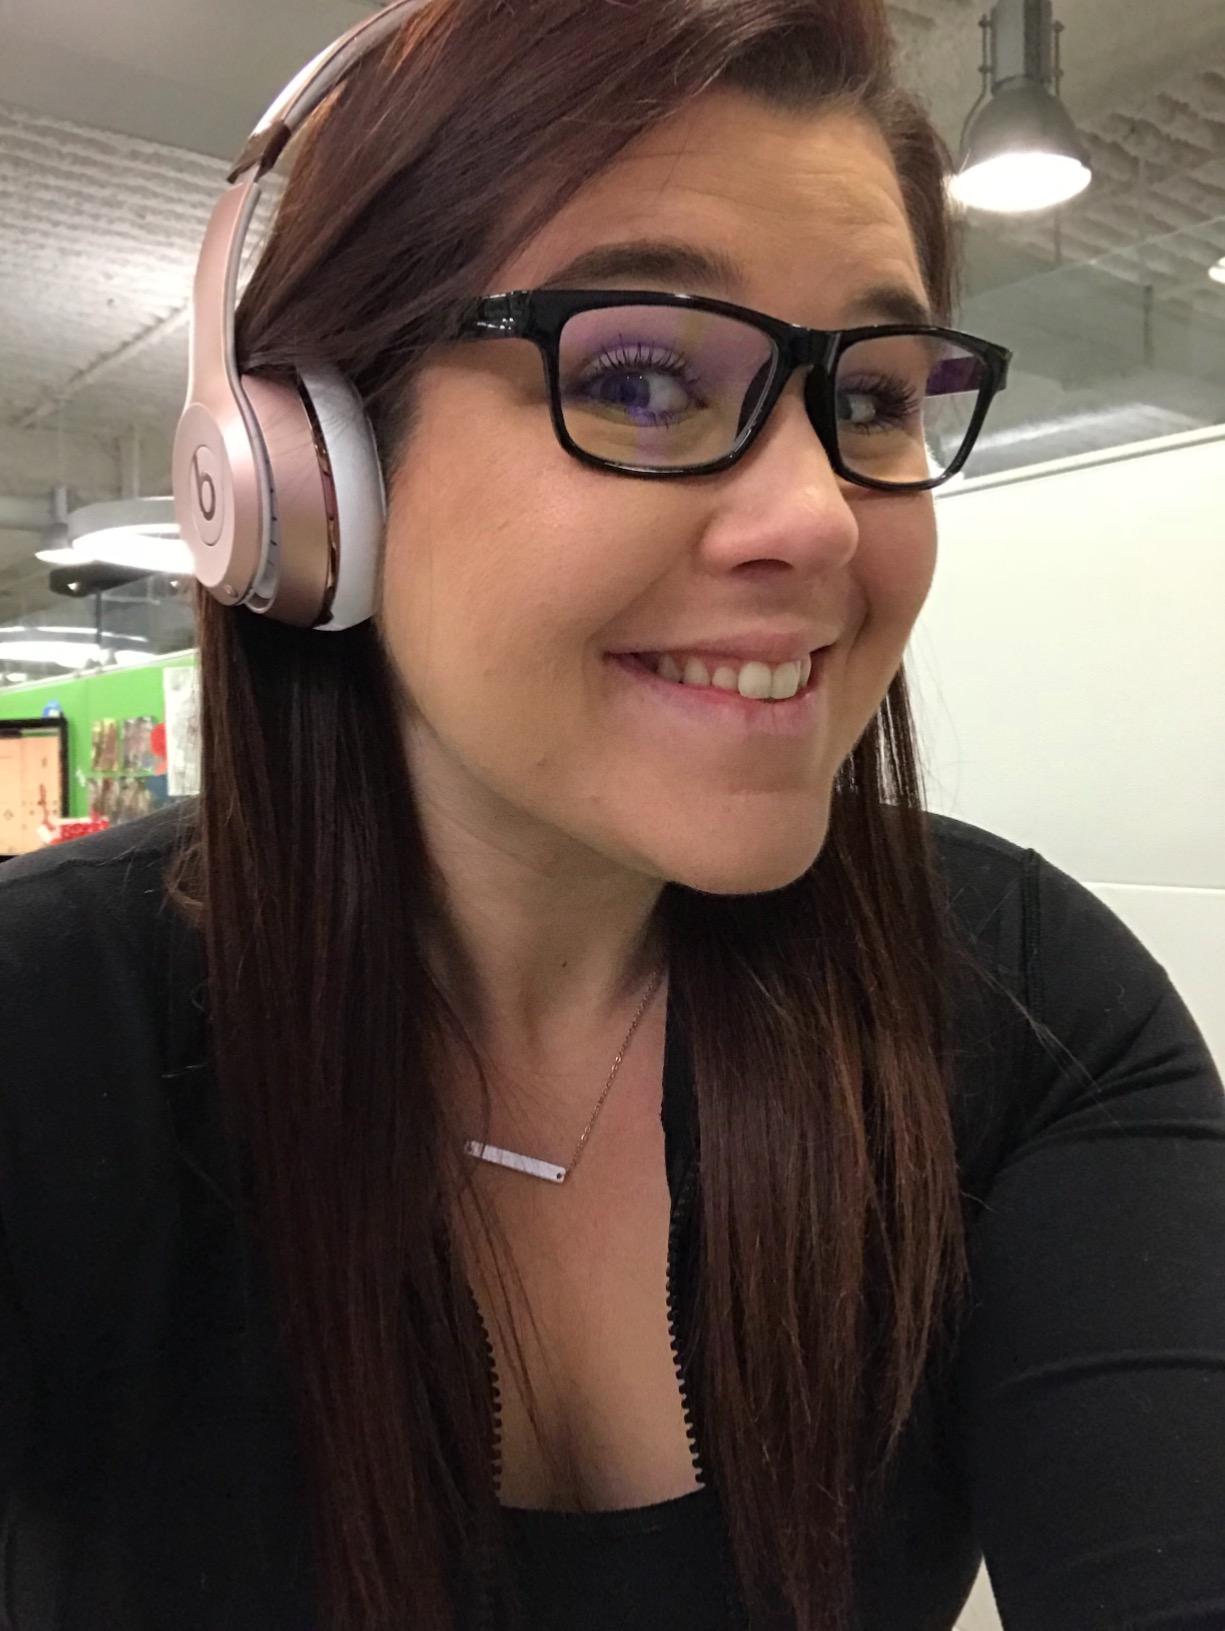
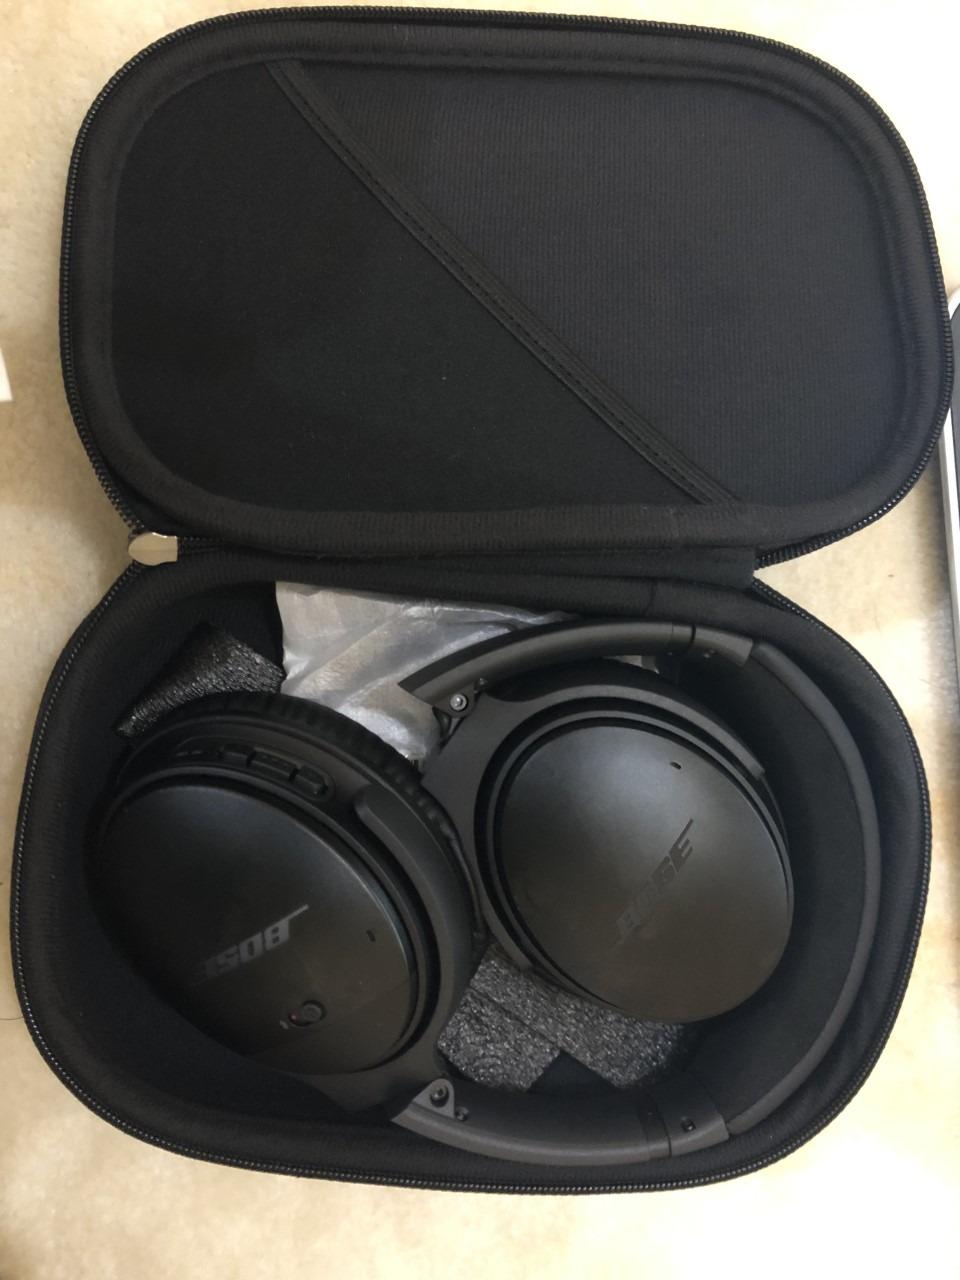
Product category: headphones
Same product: no